Saint Patrick's Day

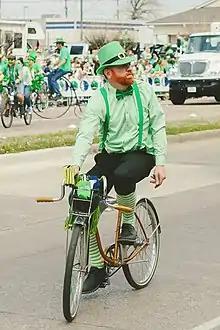
Man in a leprechaun outfit on Saint Patrick's Day

Saint Patrick's parades are now held in many locations across Japan. The first parade, in Tokyo, was organised by The Irish Network Japan (INJ) in 1992.